2000 Republican Party presidential primaries

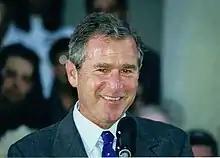
Bush in New Hampshire, after officially filing to run

The primary contest began with a fairly wide field, as the Republicans lacked an incumbent president or vice president. George W. Bush, Governor of Texas and son of George H. W. Bush, the most recent Republican president, took an early lead, with the support of much of the party establishment as well as a strong fund-raising effort. Former cabinet member George Shultz played an important early role in securing Republican support for Bush. In April 1998, he invited Bush to discuss policy issues with experts including Michael Boskin, John Taylor, and Condoleezza Rice. The group, which was "looking for a candidate for 2000 with good political instincts, someone they could work with," was impressed, and Shultz encouraged Bush to enter the race. Due in part to establishment backing, Bush dominated in early polling and fundraising figures. Despite stumbling in early primary debates, he easily won the Iowa caucuses, defeating his nearest opponent, Steve Forbes, by a margin of 41% to 31%.